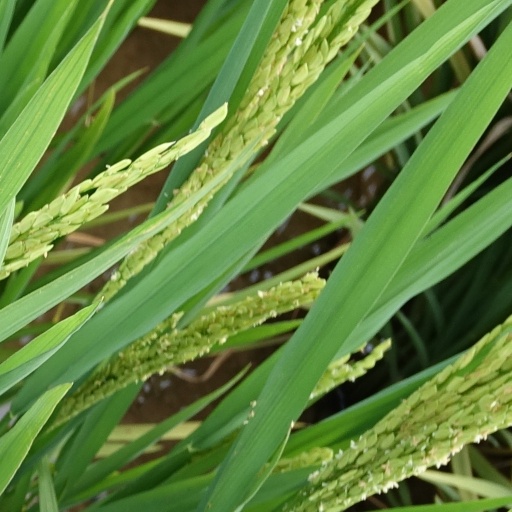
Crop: rice